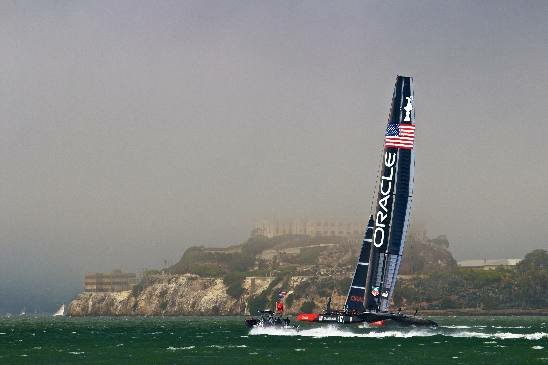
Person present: No